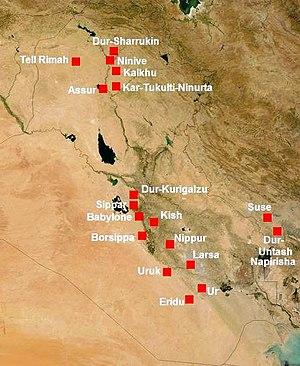
Localisation des ziggurats connues de Mésopotamie et d'Elam